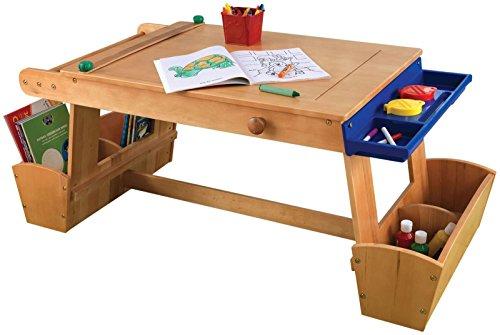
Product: KidKraft Art Table with Drying Rack and Storage
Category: Arts, Crafts & Sewing | Sewing | Storage & Furniture
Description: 4 storage compartments for art supplies.
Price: $117.54
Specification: ProductDimensions:50x25.5x21inches|ItemWeight:32pounds|ShippingWeight:33.4pounds(Viewshippingratesandpolicies)|ShippingAdvisory:Thisitemmustbeshippedseparatelyfromotheritemsinyourorder.Additionalshippingchargeswillnotapply.|ASIN:B007CMEUGO|Itemmodelnumber:26954|Manufacturerrecommendedage:36month-3years